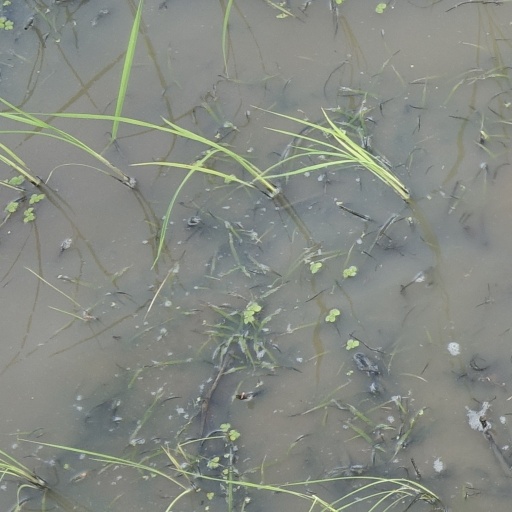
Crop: rice